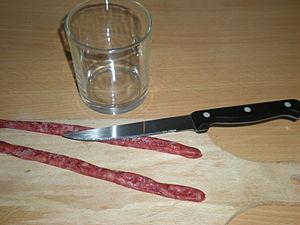
Fuet catalan.